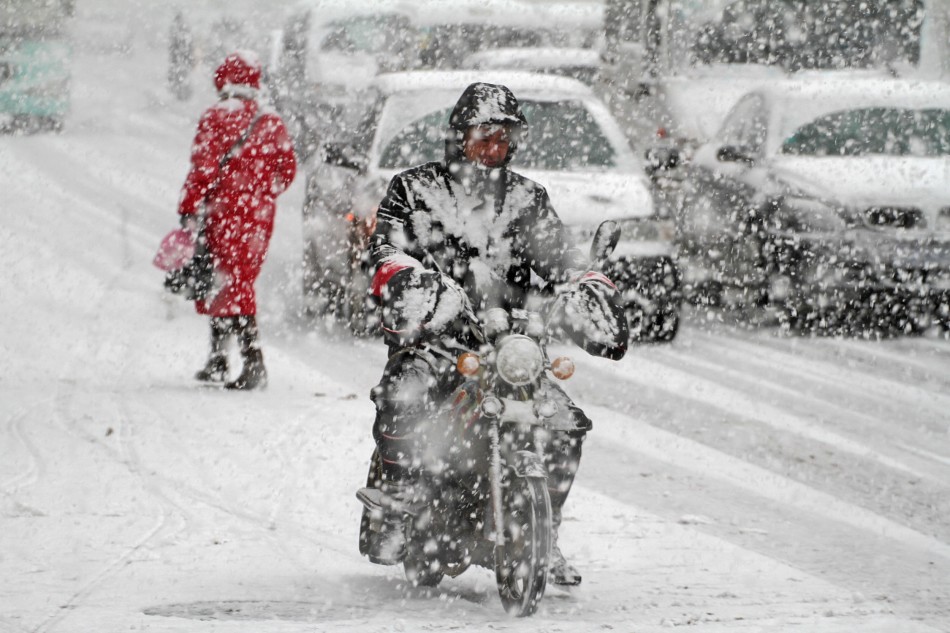
Weather: snow or frosty